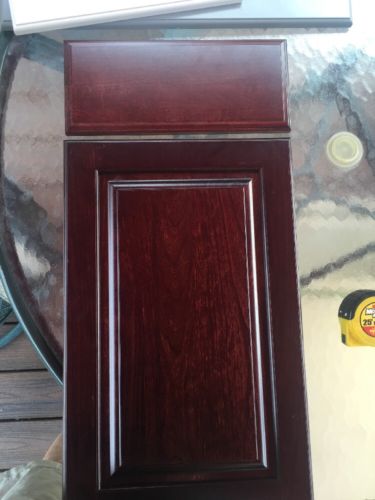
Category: cabinet